Kofi Arko Nokoe

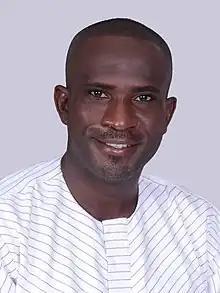

Kofi Arko Nokoe is a Ghanaian politician who is a member of the National Democratic Congress. He is the member of Parliament for the Evalue-Ajomoro-Gwira Constituency in the Western region.